Borders of Suriname

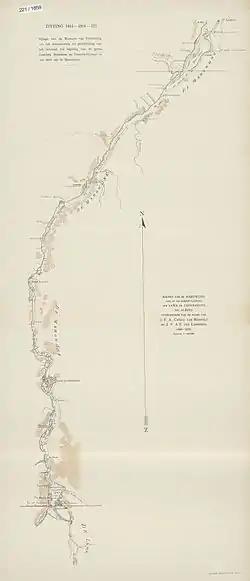
The section of the Maroni River on which the Netherlands and France concluded a border treaty in 1915.

In 1860, the question was posed from the French side, which of the two tributary rivers of the Marowijne River (also called Maroni and Marowini) was the headwater, and thus the border. A joint French-Dutch commission was appointed to review the issue. The Dutch side of the commission consisted of J.H. Baron van Heerdt tot Eversberg, J.F.A. Cateau van Rosevelt and August Kappler. Luits Vidal, Ronmy, Boudet and Dr. Rech composed the French side. In 1861 measurements were taken, which produced the following result: the Lawa had a flow rate of 35,960 m (47,034 cu. yd.) /minute at a width of 436 metres (477 yards); the Tapanahony had a flow rate of 20,291 m (26,540 cu. yd.) /minute at a width of 285 metres (312 yards). Thus, the Lawa River was the headwater of the Maroni River.